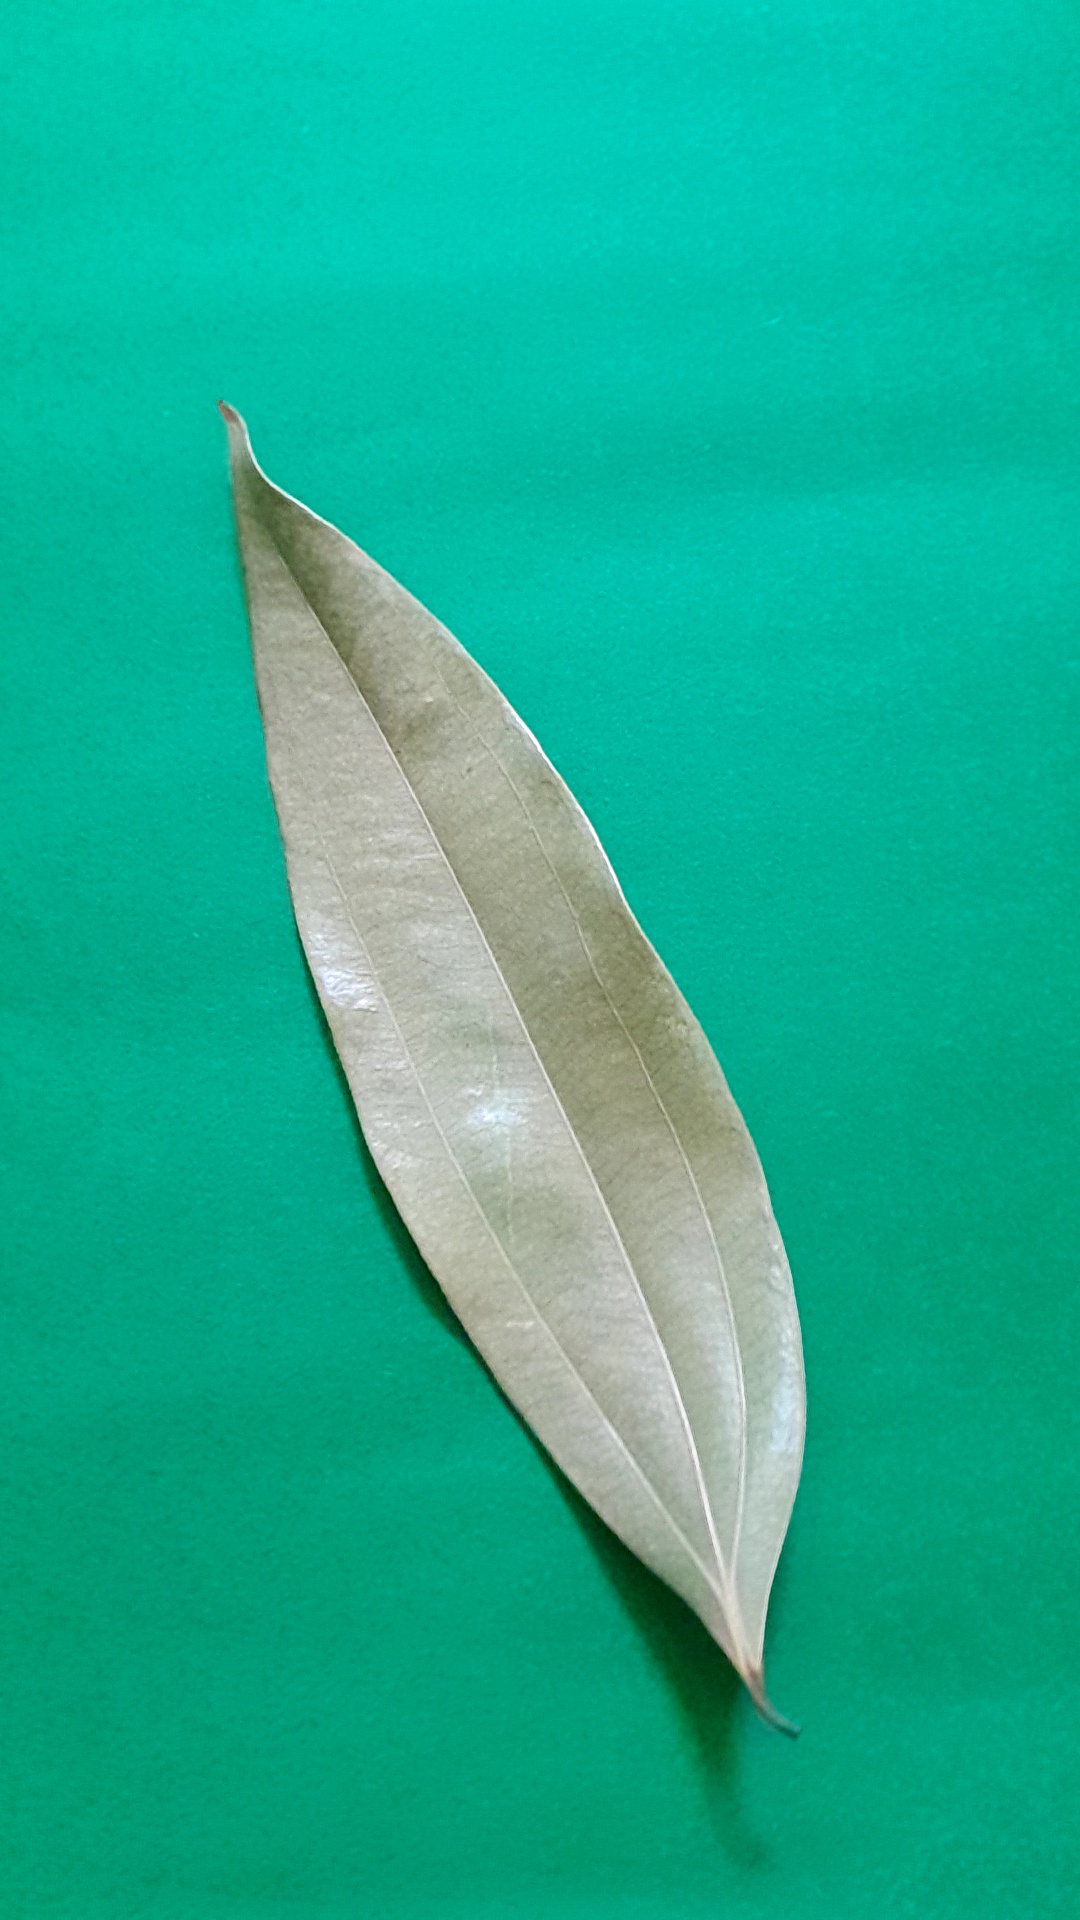
Label: Dry Leaf